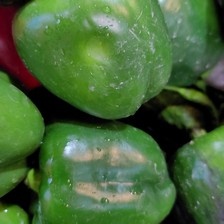
Label: capsicum